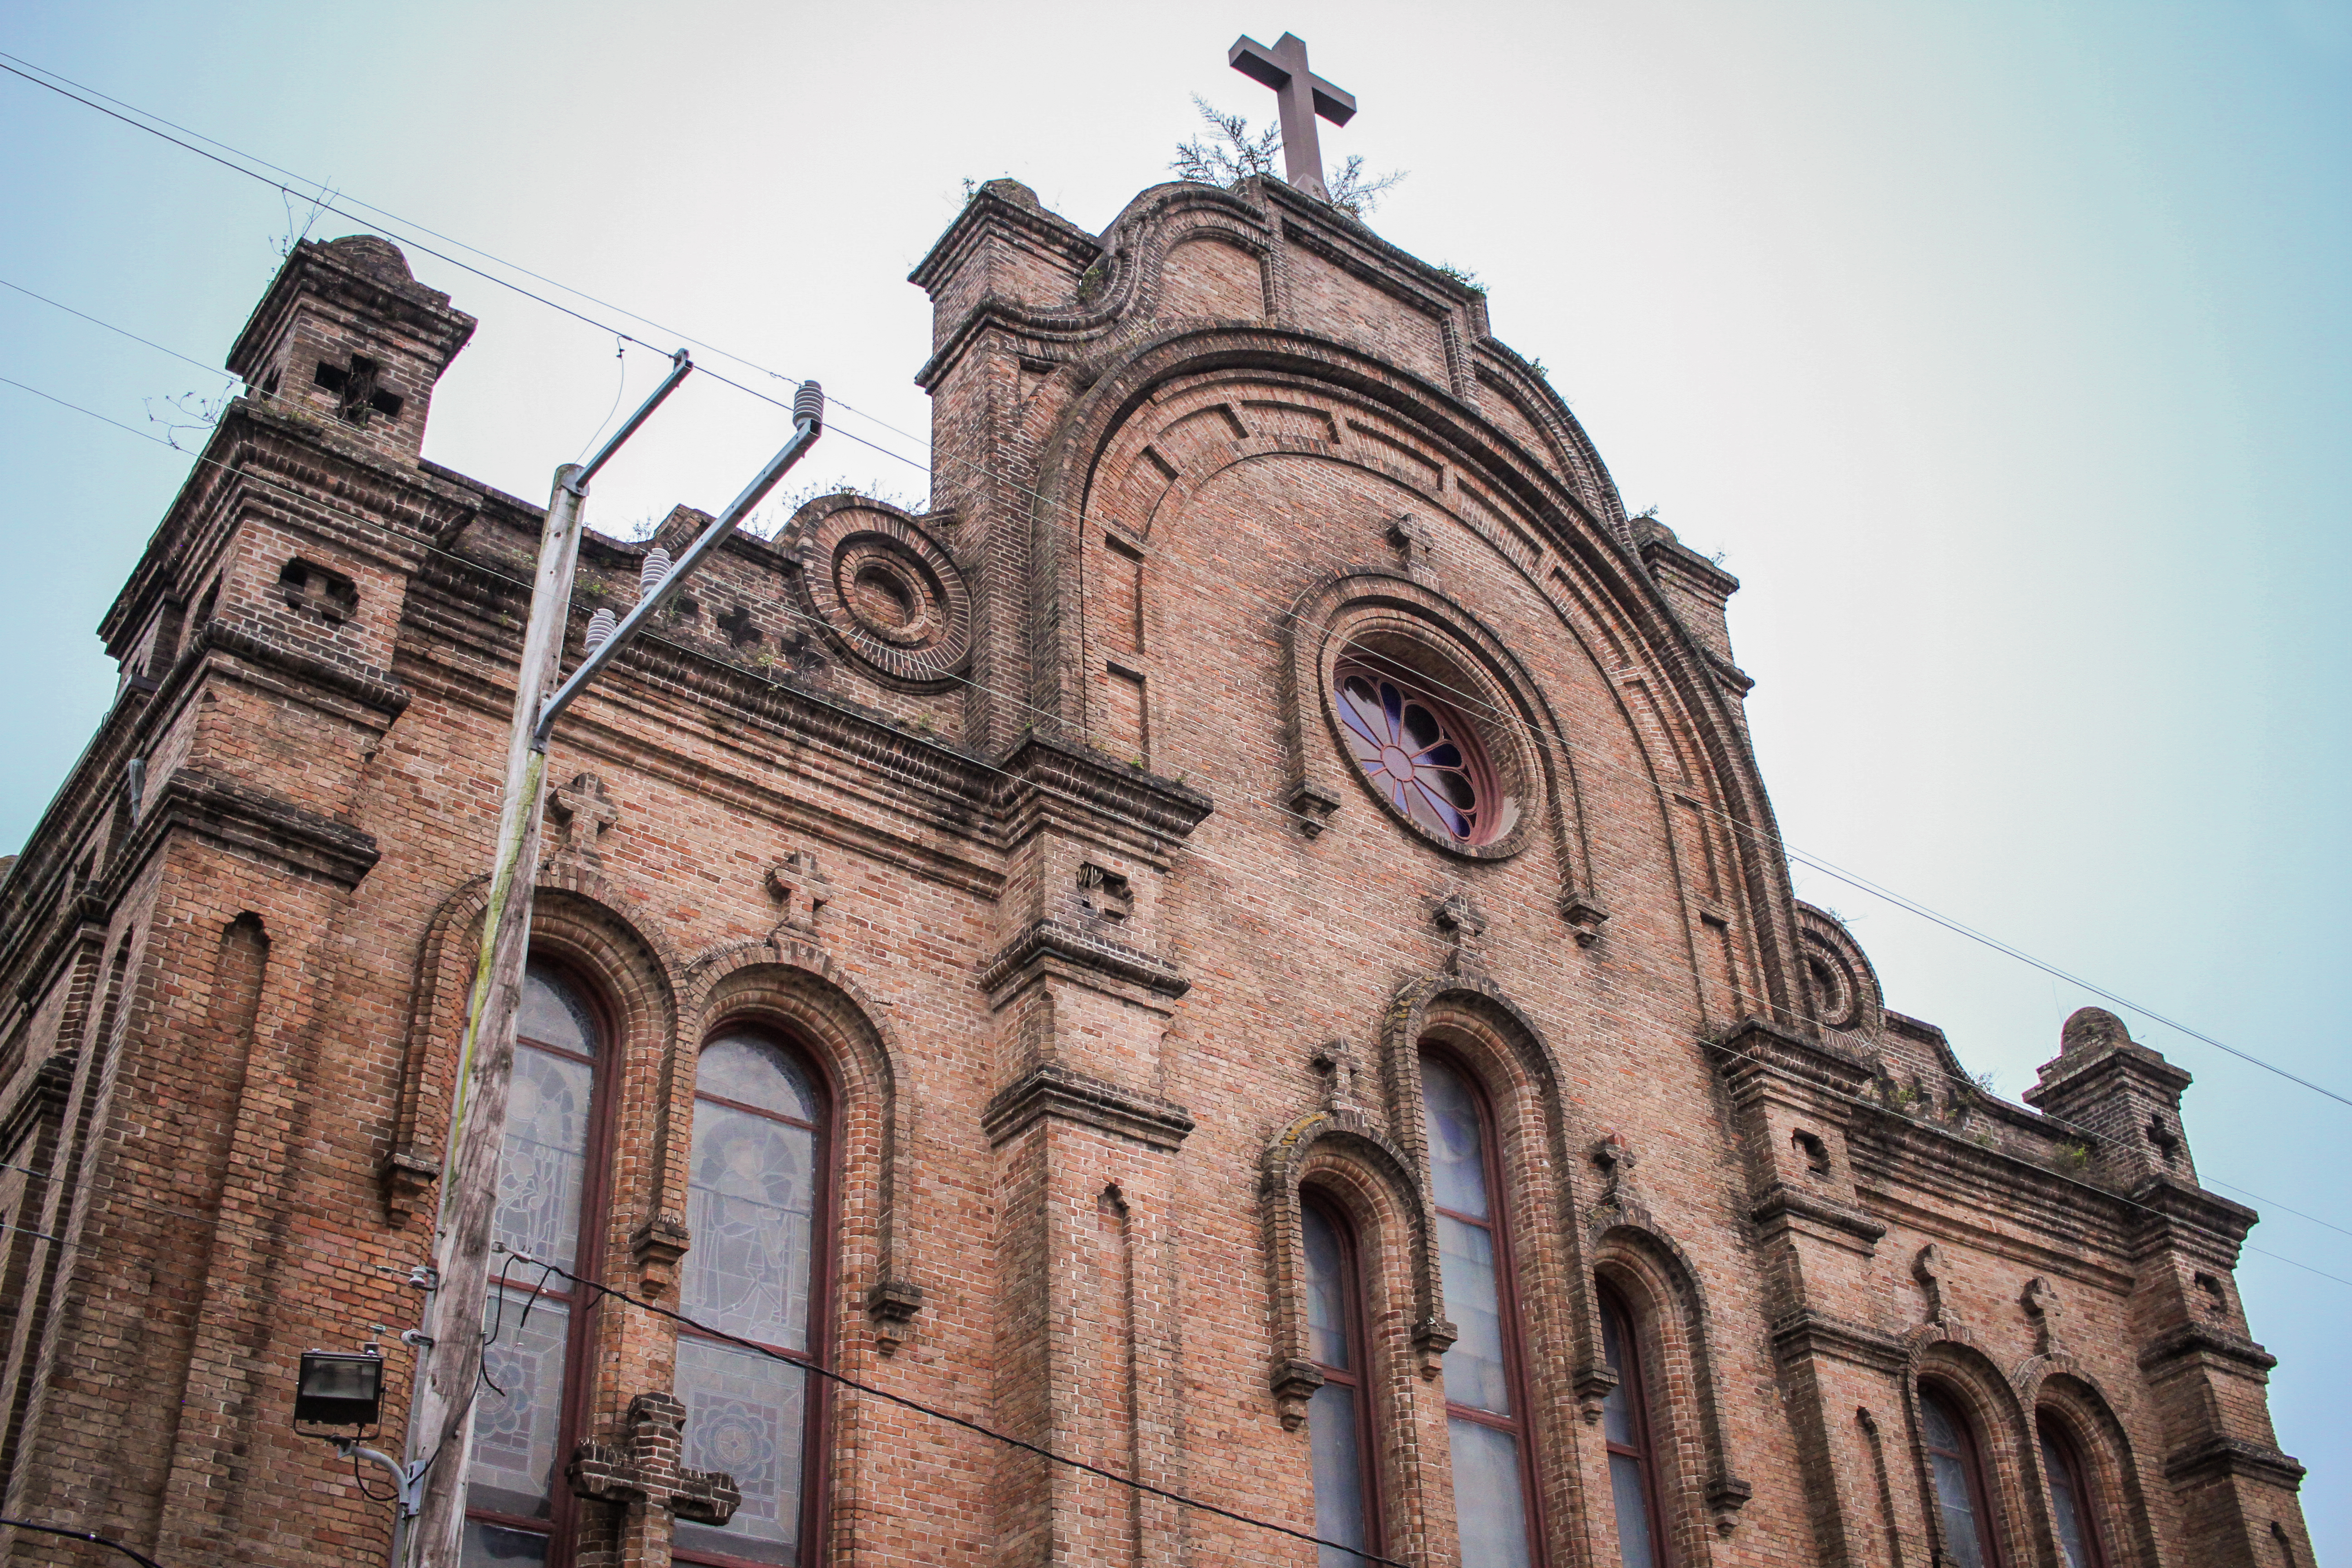
neworleans, streetview, architecture, landmark, building, medieval architecture, classical architecture, facade, church, sky, place of worship, basilica, historic site, arch, byzantine architecture, city, convent, cathedral, history, tourism, synagogue, ancient history, parish